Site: brandenburg
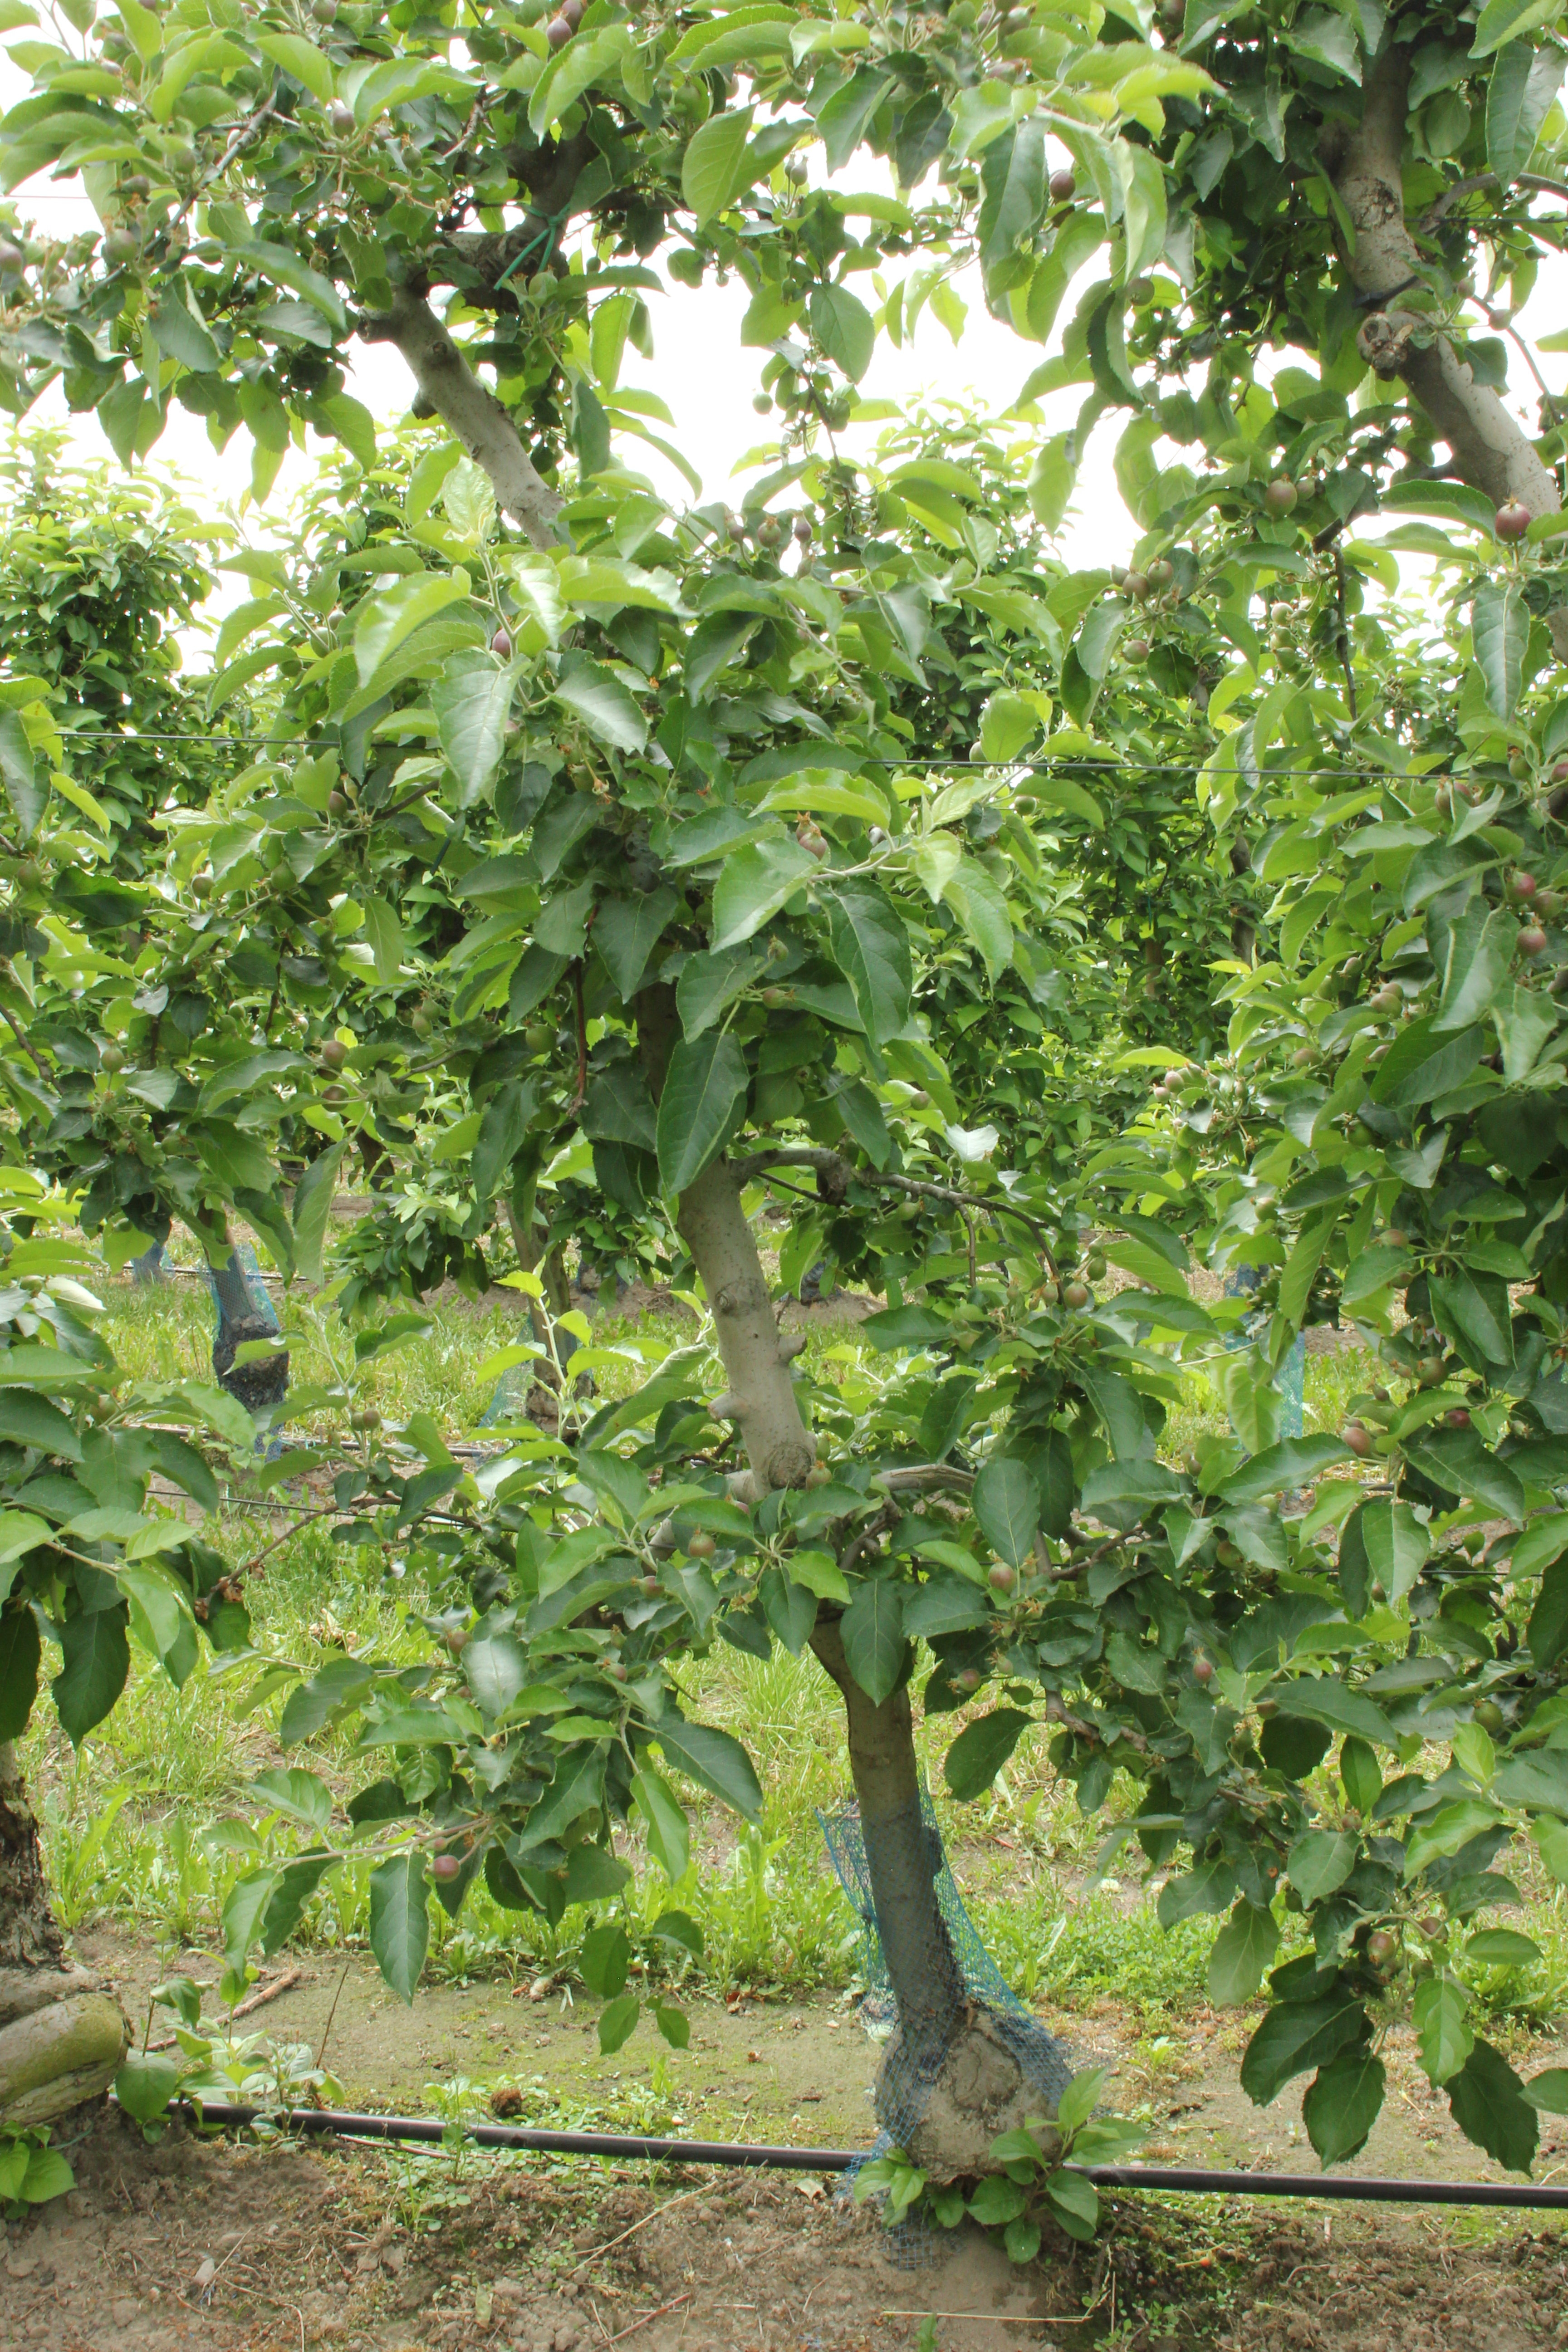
Growth stage (BBCH 72): Development of fruit